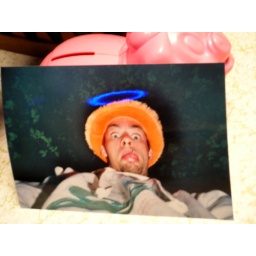
that blue ring is a clock in my kitchen... matt w. during the week of insanity.